Jiajing Emperor

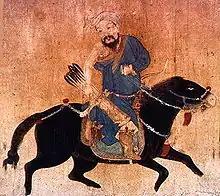
A Mongolian mounted archer depicted in a Chinese miniature from the Ming dynasty, Victoria and Albert Museum, London

During the early years of the Jiajing Emperor's reign, the statesman and philosopher Wang Yangming (d. 1529) was in the last years of his life. Although he did not participate in the rites dispute, his disciples were sympathetic towards the emperor's "following of the inner moral voice". Despite his previous success in quelling the rebellion of the Prince of Ning, Wang had been dismissed from his position in the civil service under the Zhengde Emperor. In 1525, the Minister of Rites, Xi Shu, proposed his reinstatement due to his exceptional reputation as a statesman. This proposal faced opposition from grand secretaries Gui E and Yang Yiqing, whose influence would diminish with Wang's return to Beijing. As a result, they suggested sending him to the southeast to suppress the rebellion in Guangxi.